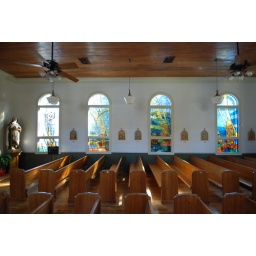
Guardian Angel Chapel - Stained glass windows designed by Sr. Marie Teresita Kim, SND